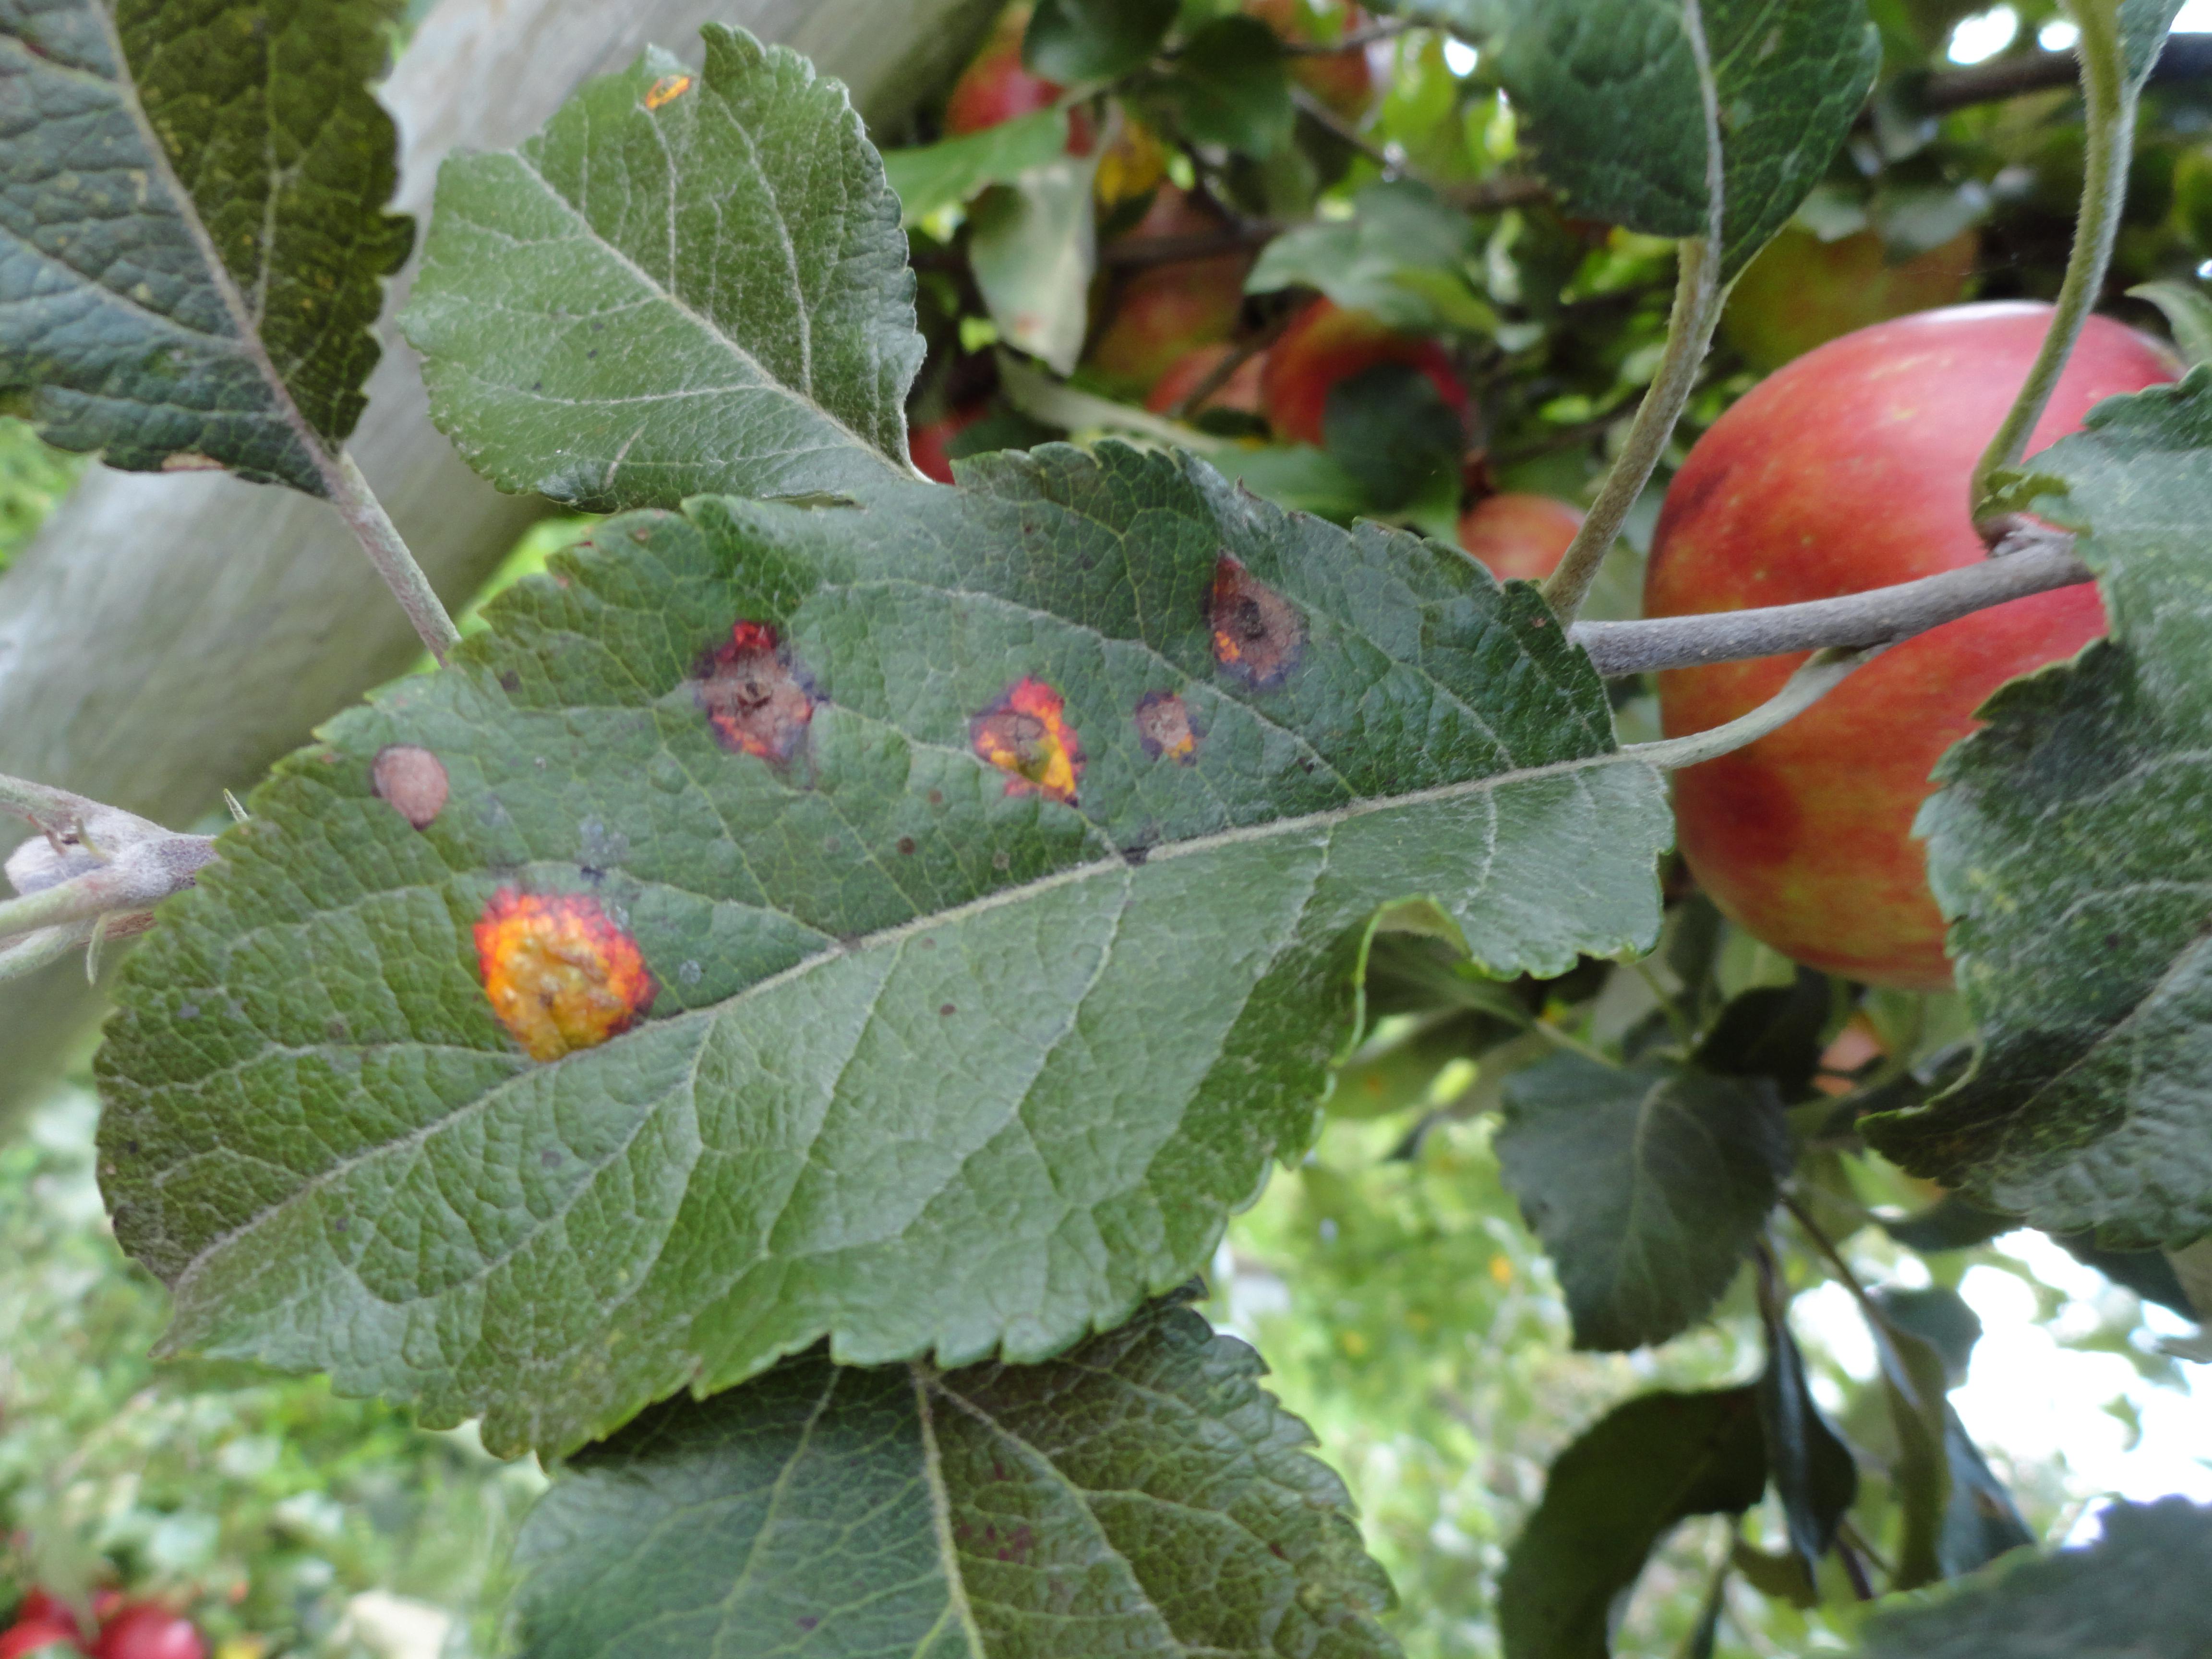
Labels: rust